Anne Hunter

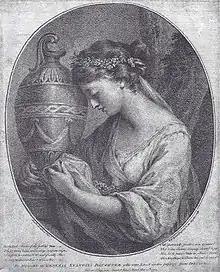
Anne Home as "The Pensive Muse", before her marriage to John Hunter. Engraving by W. W. Ryland, after a lost portrait by Angelica Kauffman, 1767.

Anne Hunter ("née" Home) (1742 – 7 January 1821) was a salonnière and poet in Georgian London. She is remembered mostly for the texts to at least nine of Joseph Haydn's 14 songs in English. She was the wife of surgeon and anatomist John Hunter, whose anatomical collections in their home eventually formed the basis for the Hunterian Museum. She entertained the leading Bluestockings at their house.